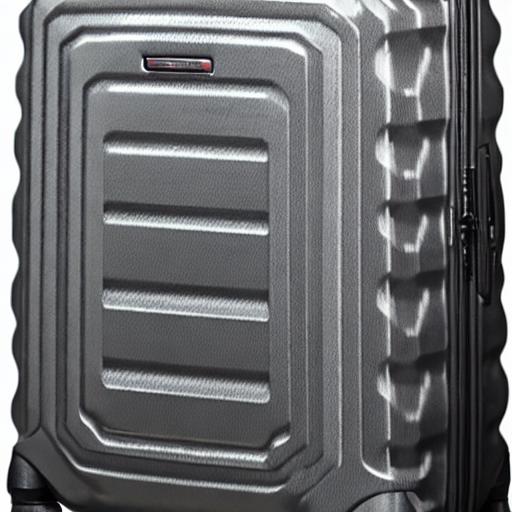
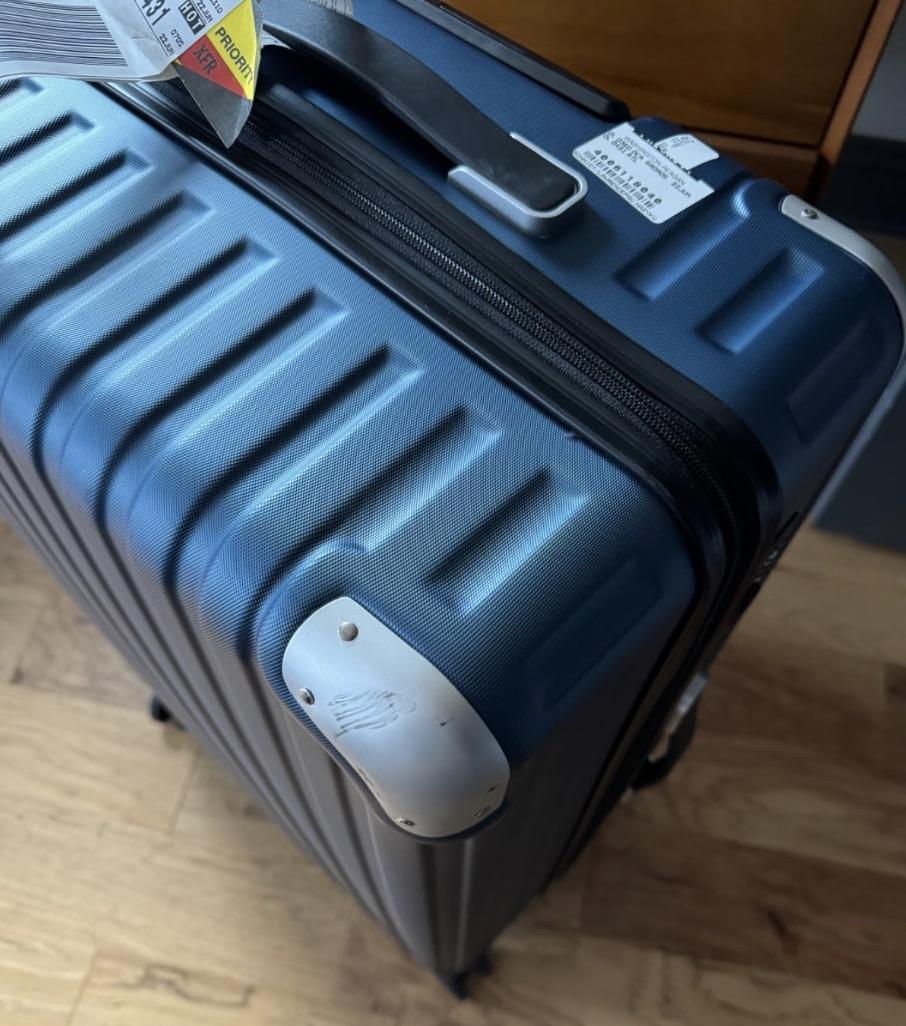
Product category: items_tea
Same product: no